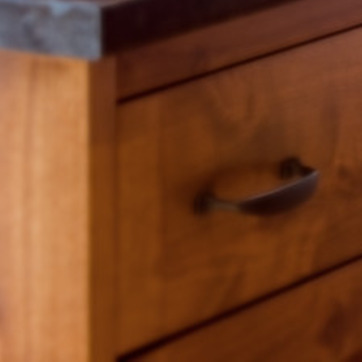
Material: wood